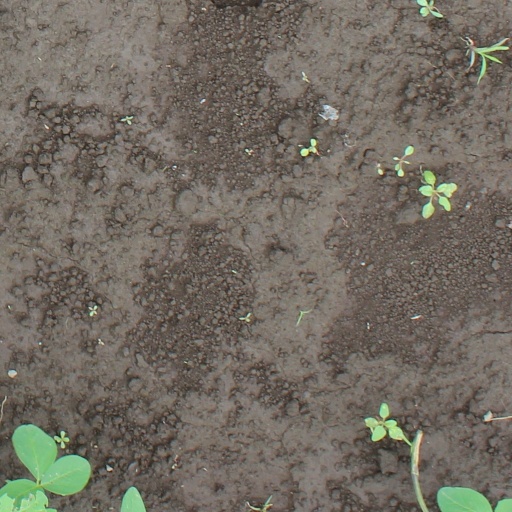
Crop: soybean